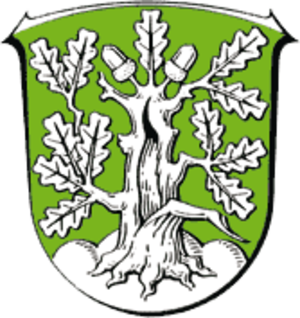
blason de la commune allemande de Reinhardshagen
Reinhardshagen est une municipalité allemande située dans le land de la Hesse et l'arrondissement de Cassel.